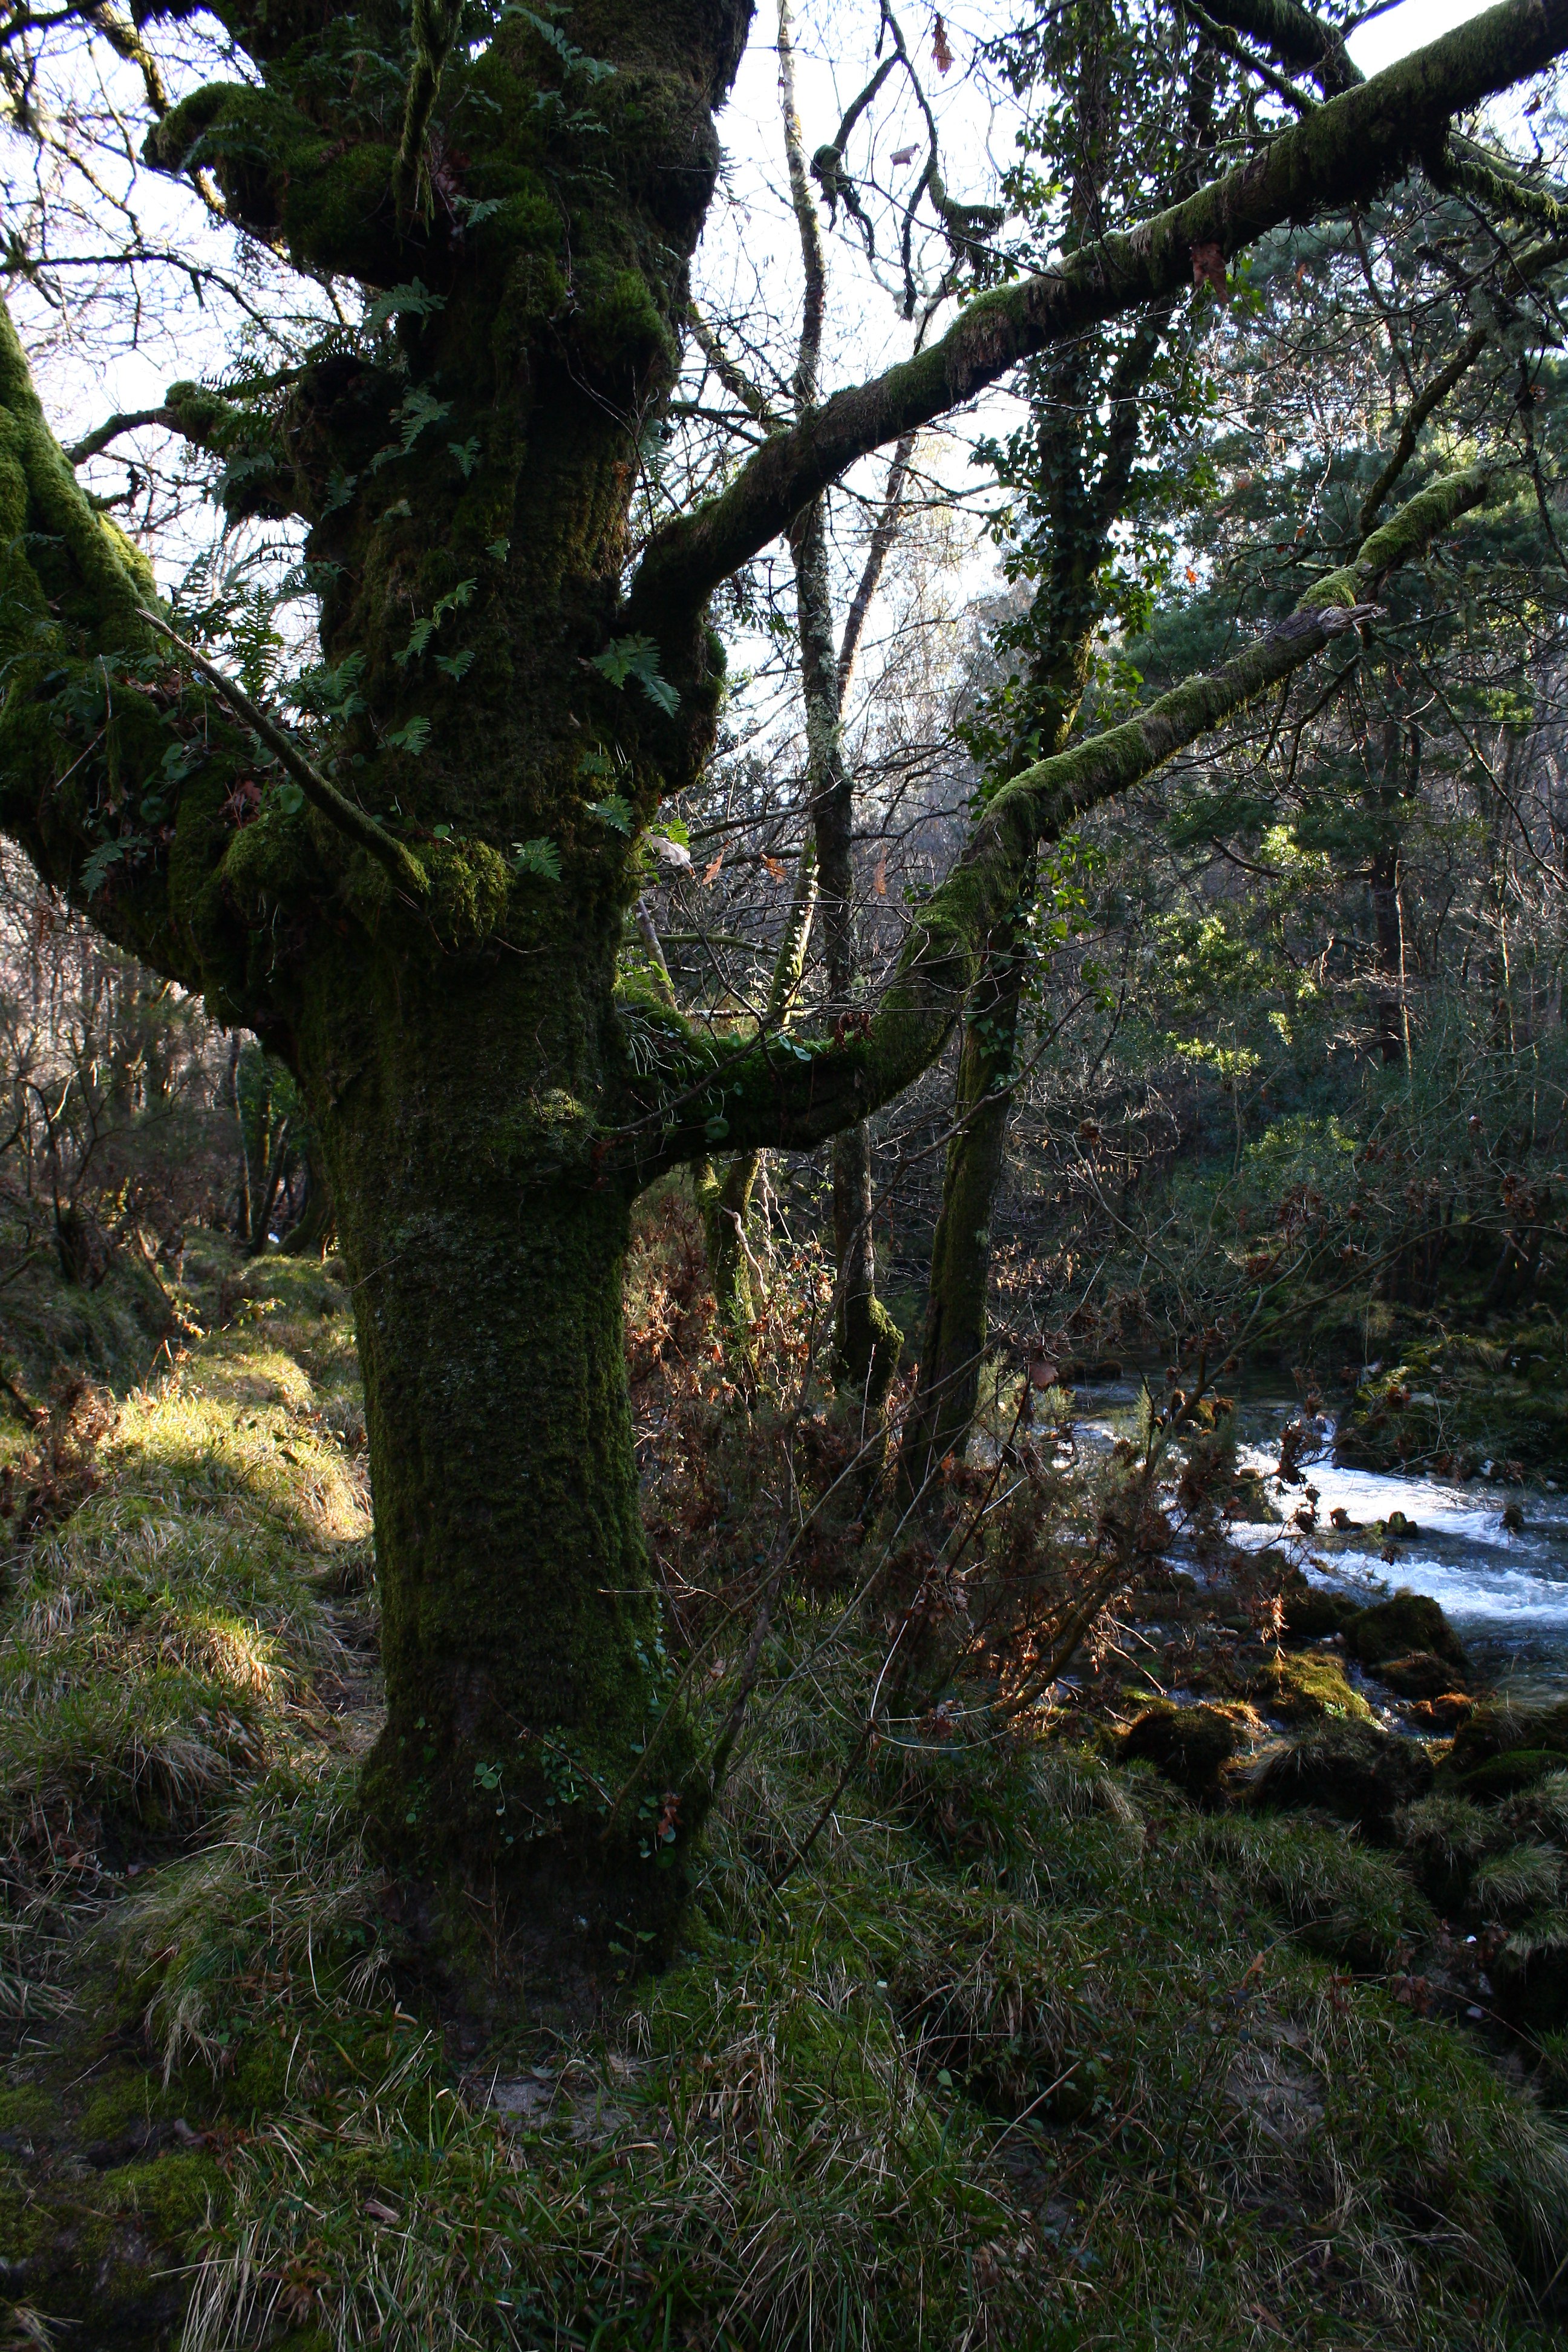
tree, nature, forest, wilderness, branch, plant, leaf, flower, trunk, autumn, botany, flora, rainforest, deciduous, galicia, pontevedra, woodland, habitat, ecosystem, espana, alama, canoneos1000d, rioverdugo, old growth forest, natural environment, woody plant